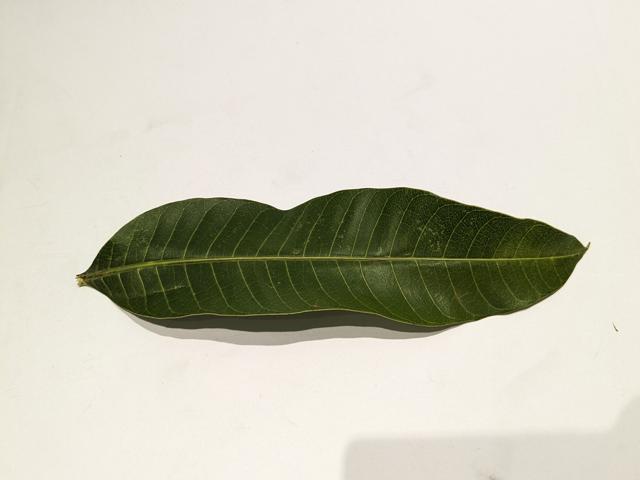
Mango leaf variety: Haribhanga